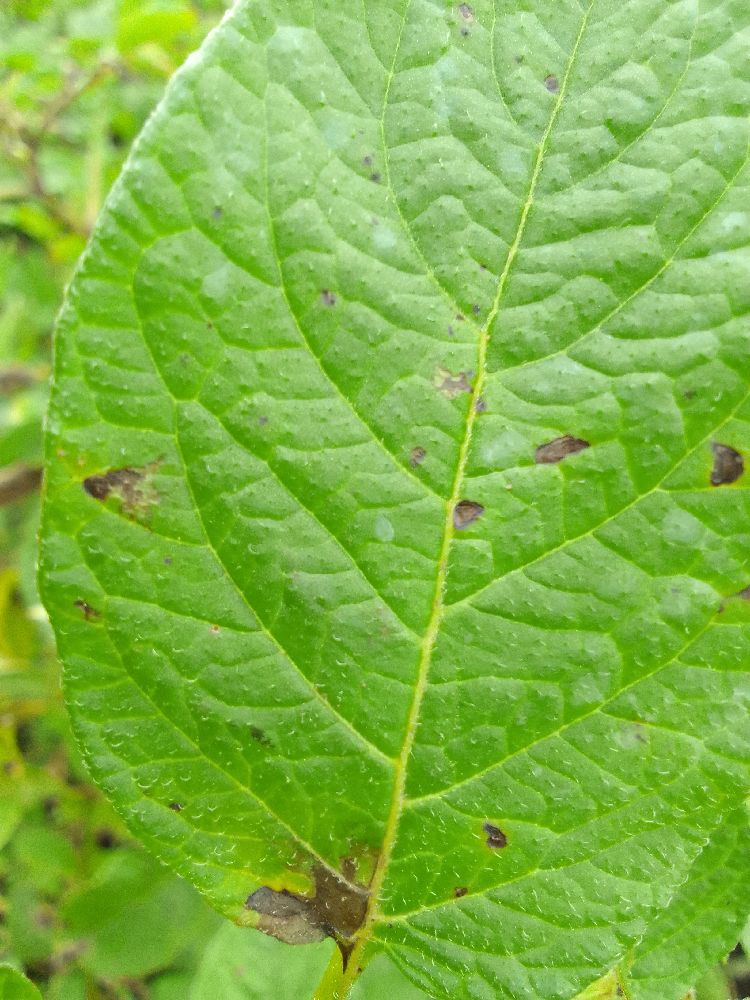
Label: Early blight